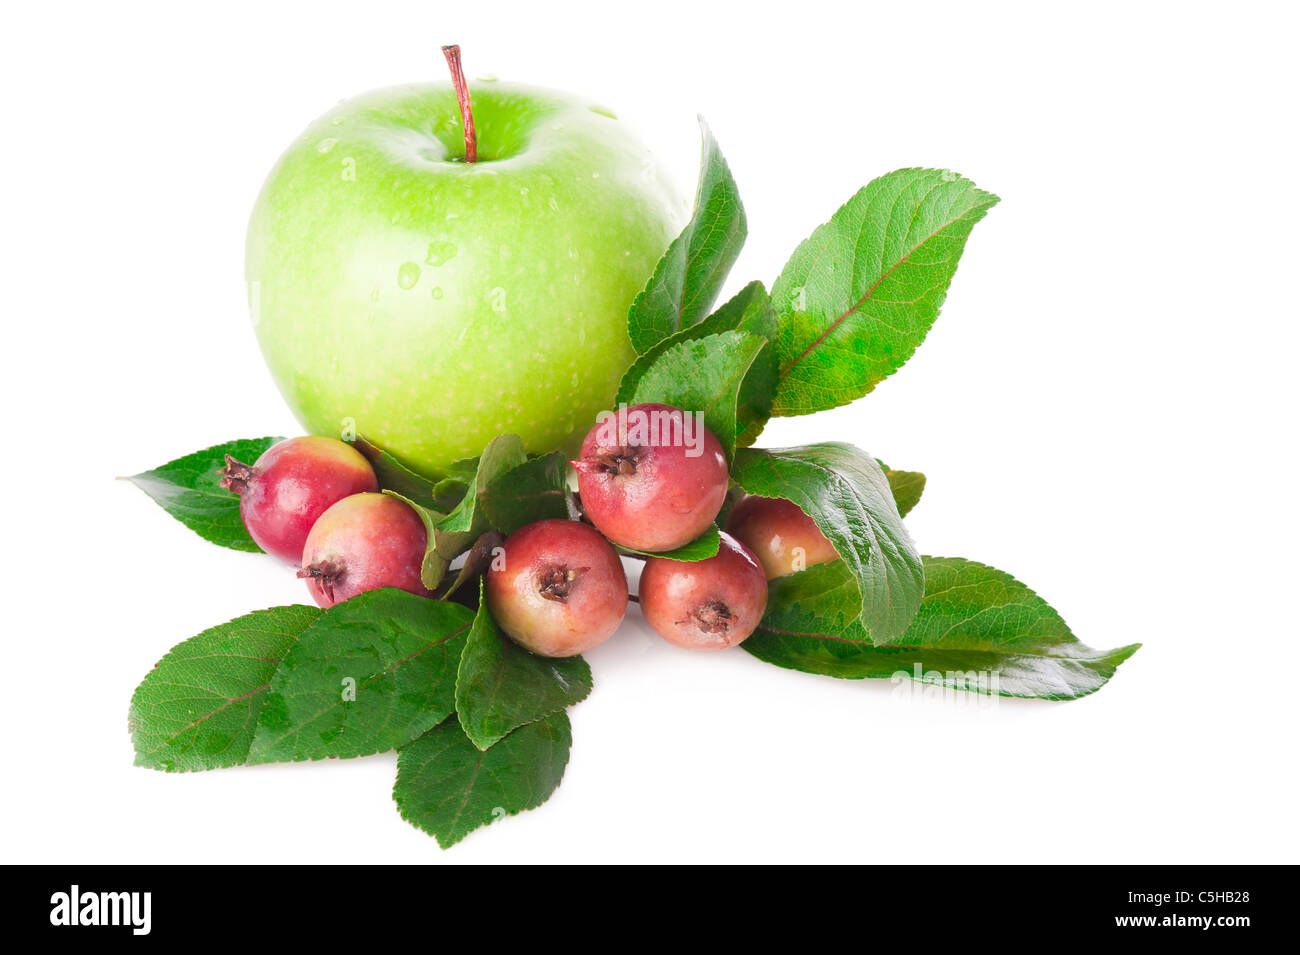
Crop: apple
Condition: healthy